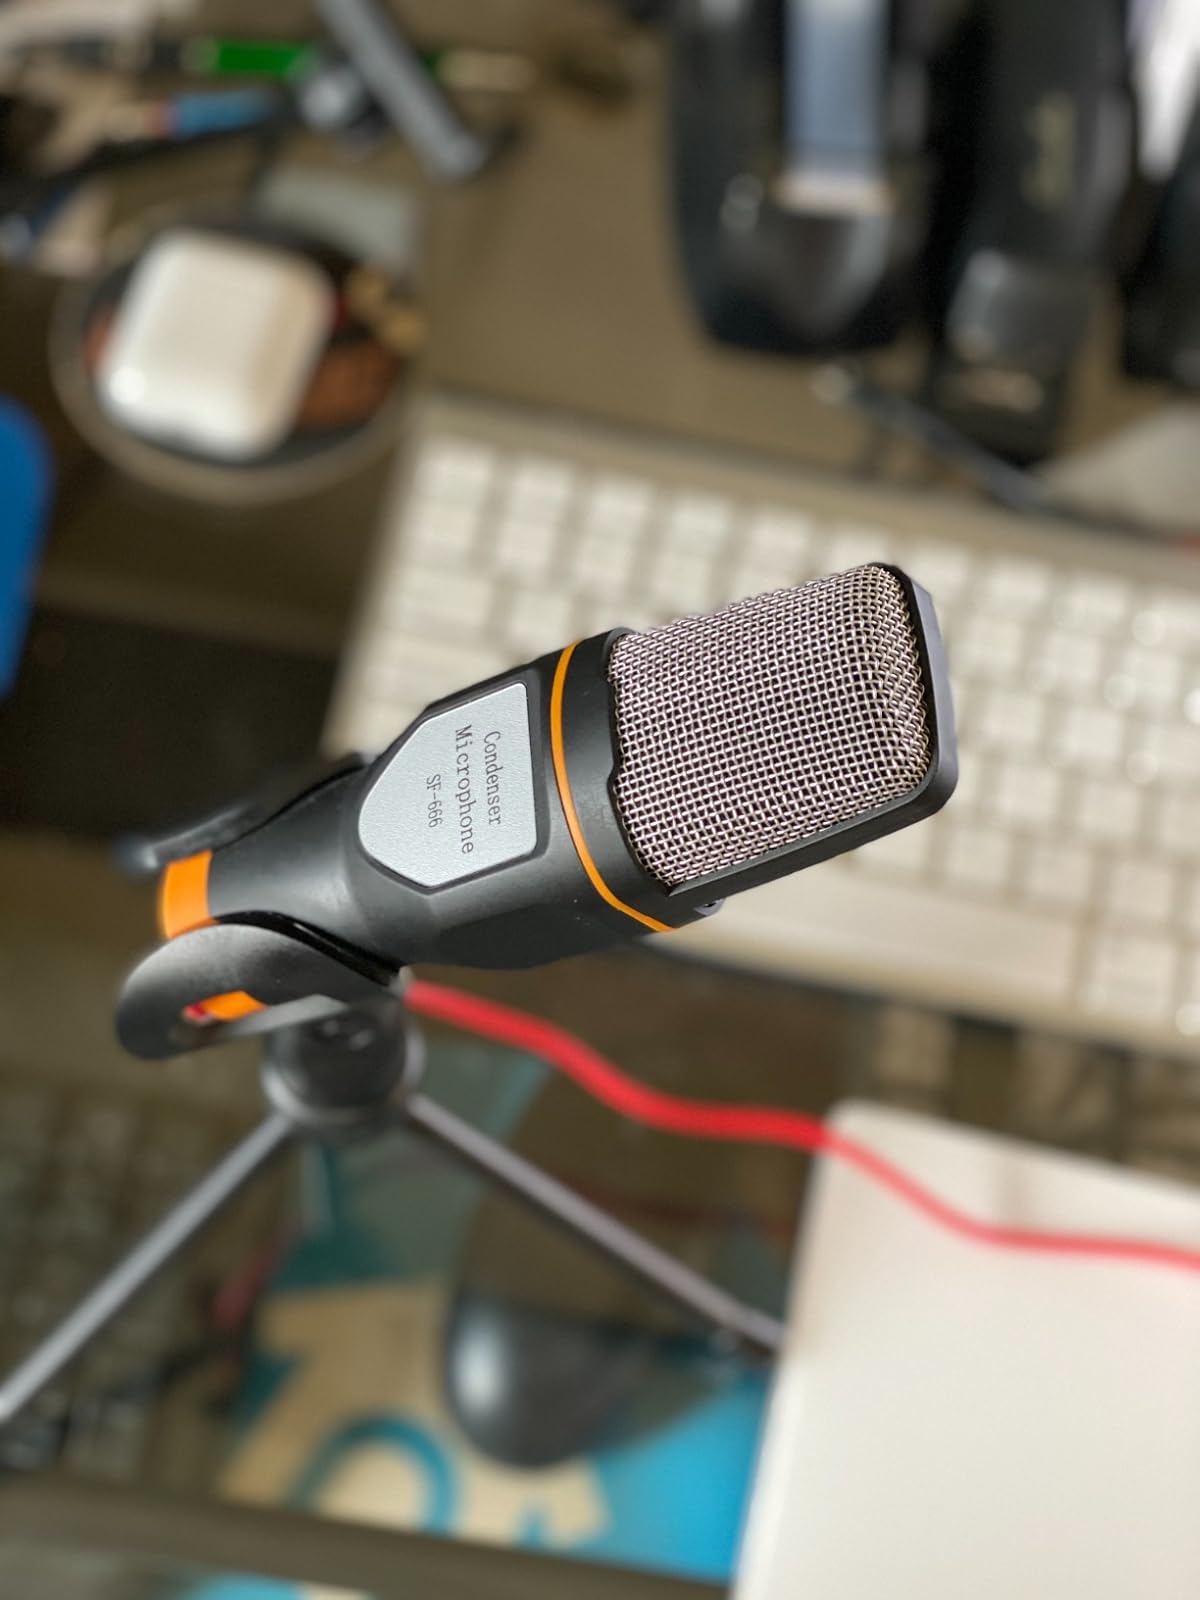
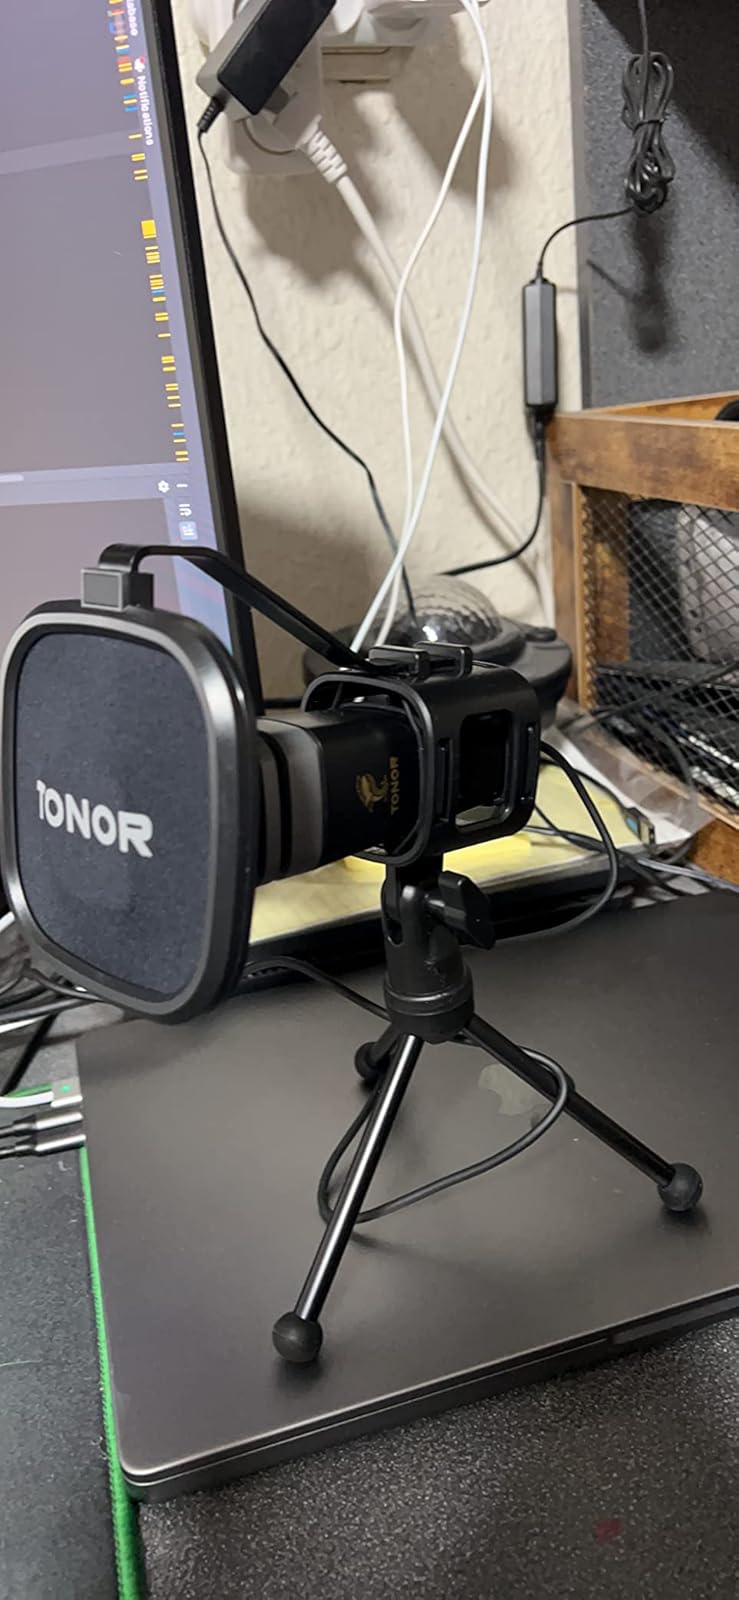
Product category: microphone
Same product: no